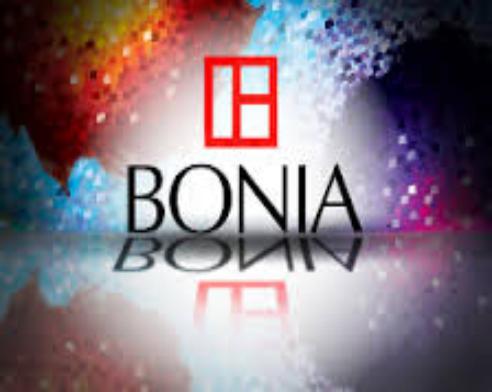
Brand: Bonia
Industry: Clothes